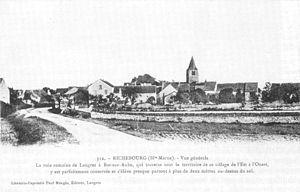
Carte postale ancienne Vue générale de Richebourg, Haute-Marne, France
Richebourg est une commune française située dans le département de la Haute-Marne, en région Grand Est.